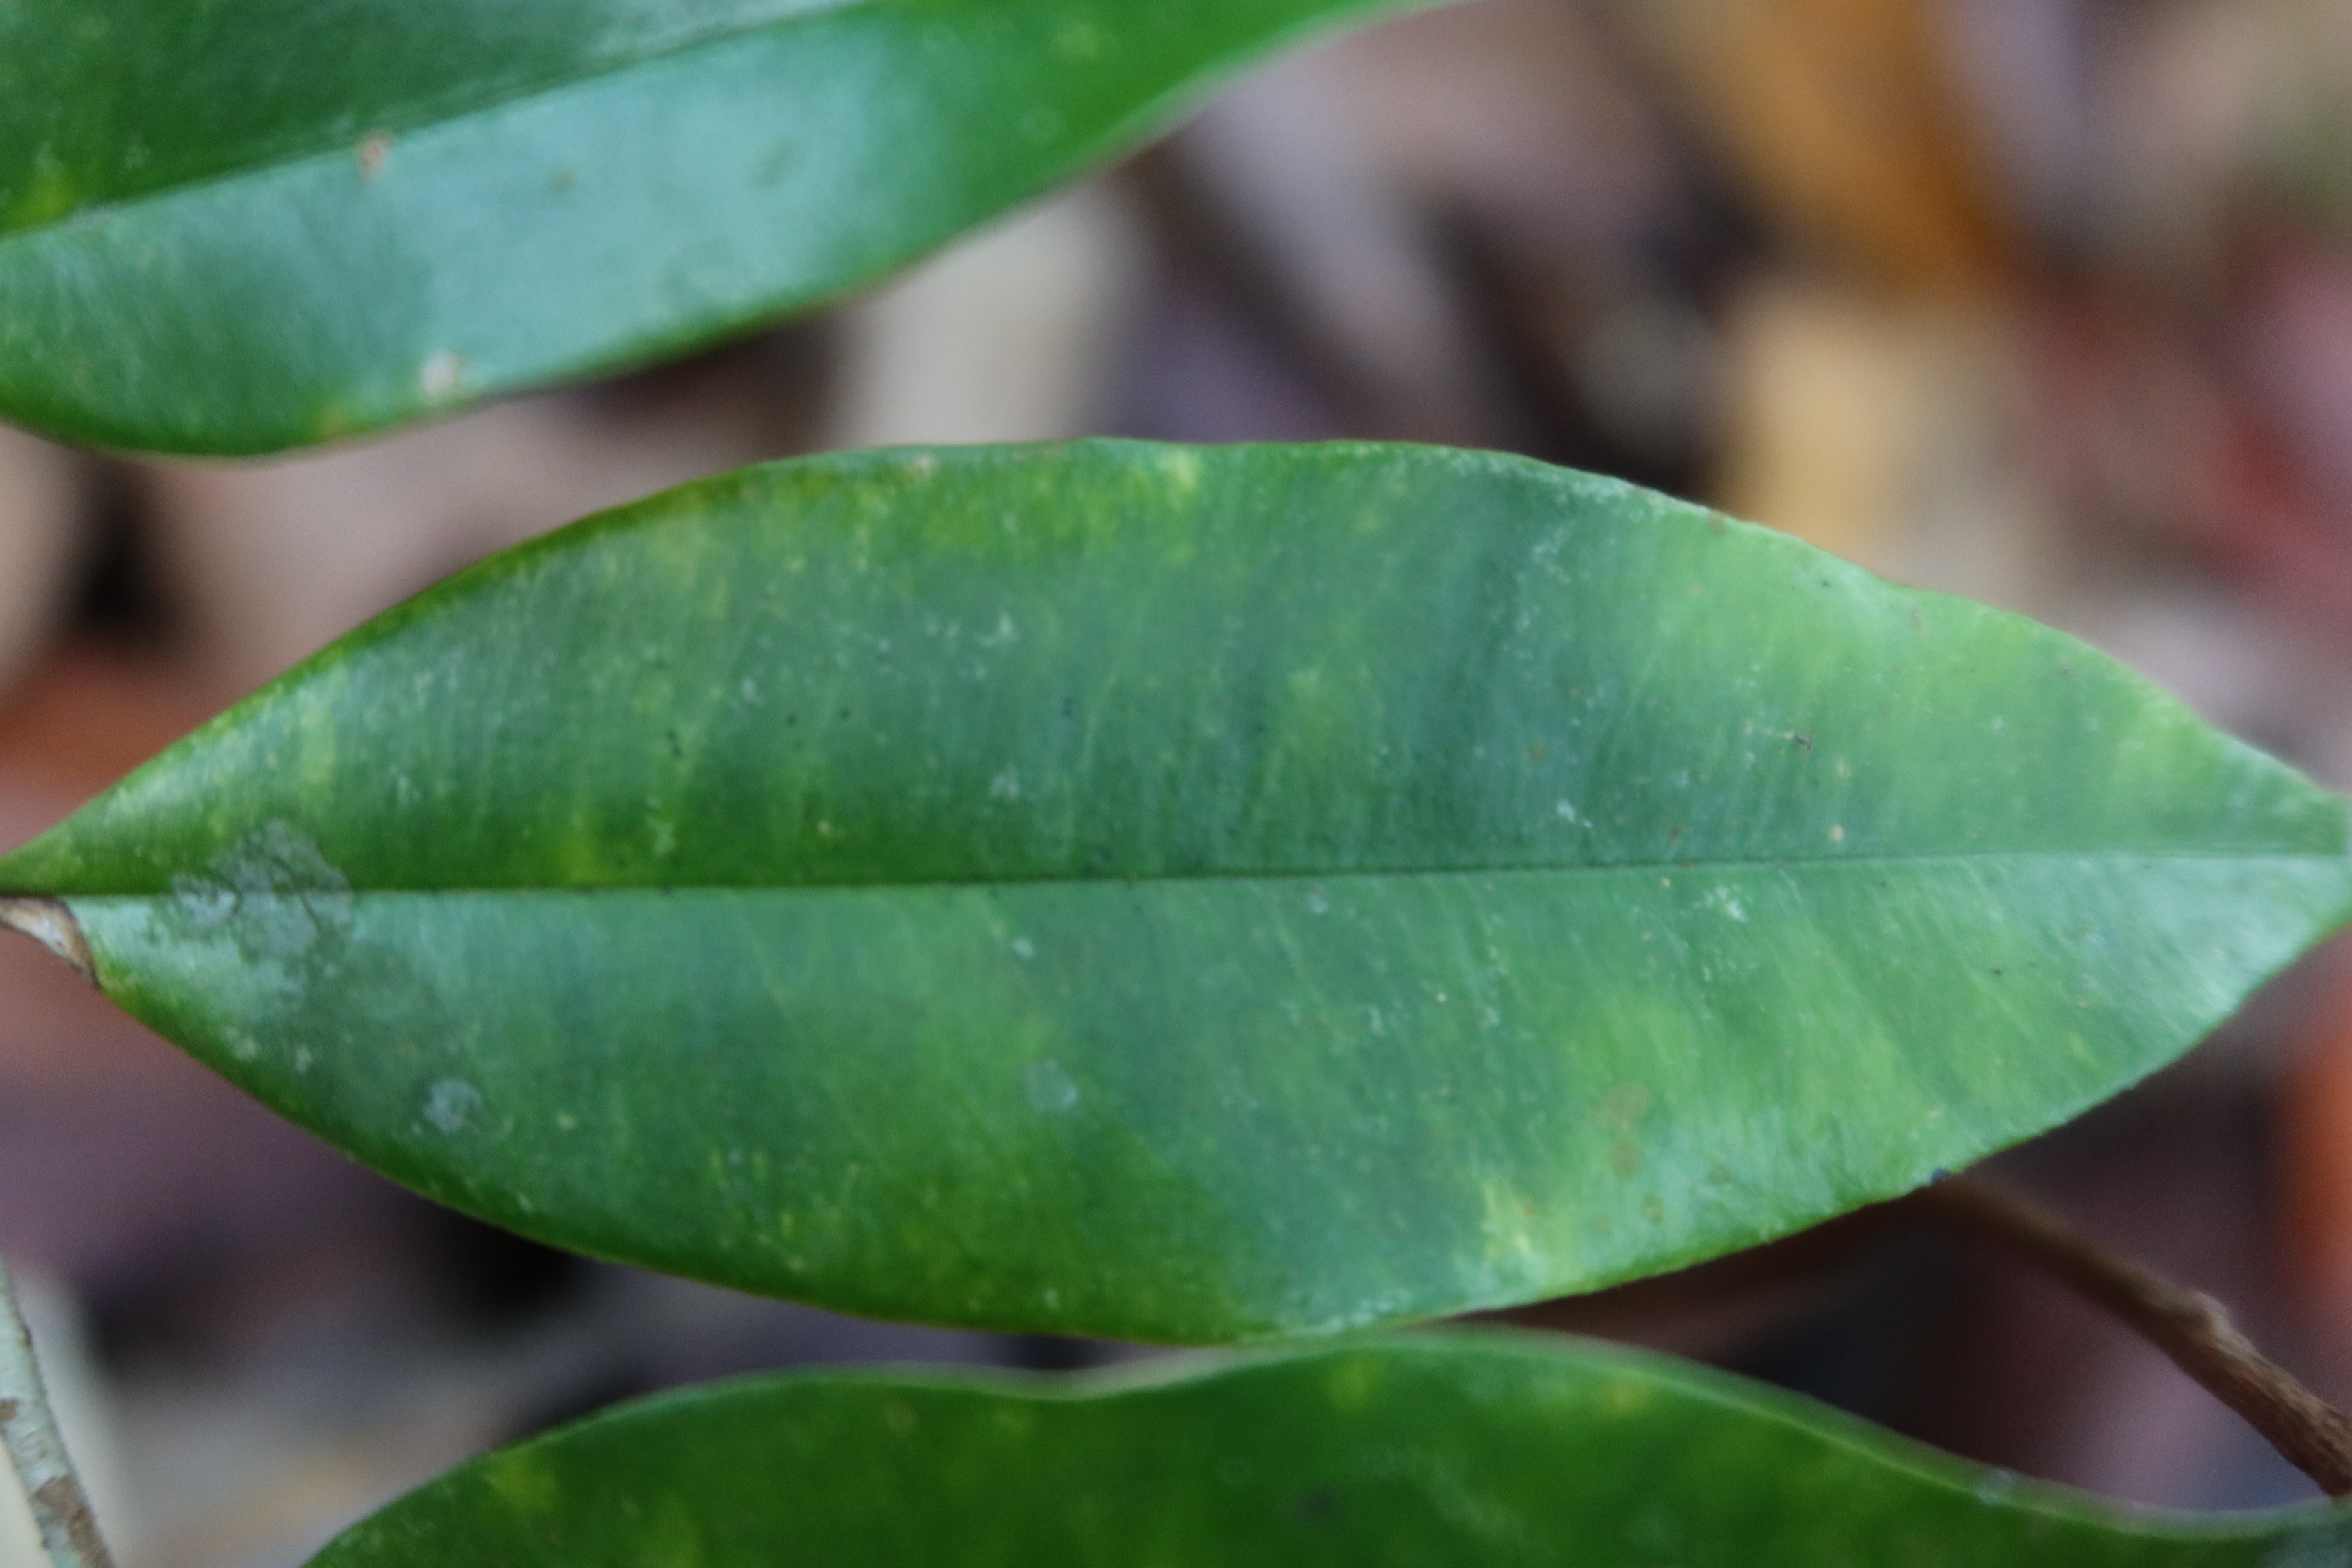
Label: Powdery mildew